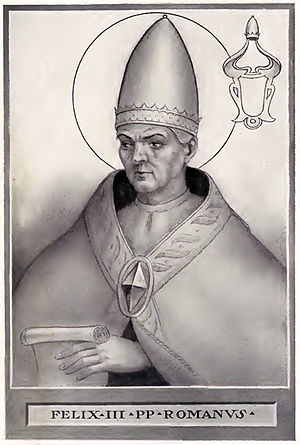
Pave Felix 2.
Pave Felix 2. var pave fra år 483, hvor han blev valgt, frem til sin død i 492. Han er også kendt som Felix 3. pga. Modpave Felix 2.